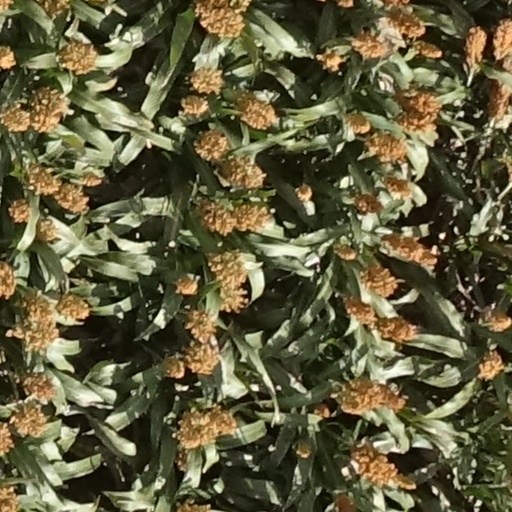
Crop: sorghum